Cornelis Saftleven

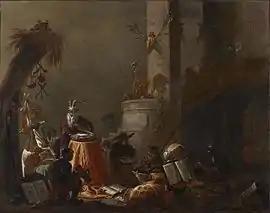
"College of Animals"

Approximately two hundred of Saftleven's oil paintings and five hundred of his drawings still survive. His subject matter covered various subjects, including genre works, portraits, beach scenes, and biblical and mythological themes. His images of hell as well as his satires and allegories are considered to be his most important contributions to Dutch painting. Related in motif to these hell scenes are the numerous versions of the Temptation of St Anthony.